In Strict Confidence

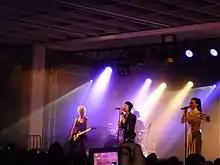

In Strict Confidence is a German electro-industrial band. Formed in 1989, they were known as "Seal of Secrecy" until 1992. In Strict Confidence has been signed to several record labels, including Metropolis Records and WTII Records.